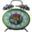
Label: clock